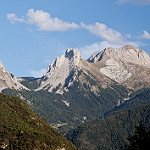
Scene: Outdoor